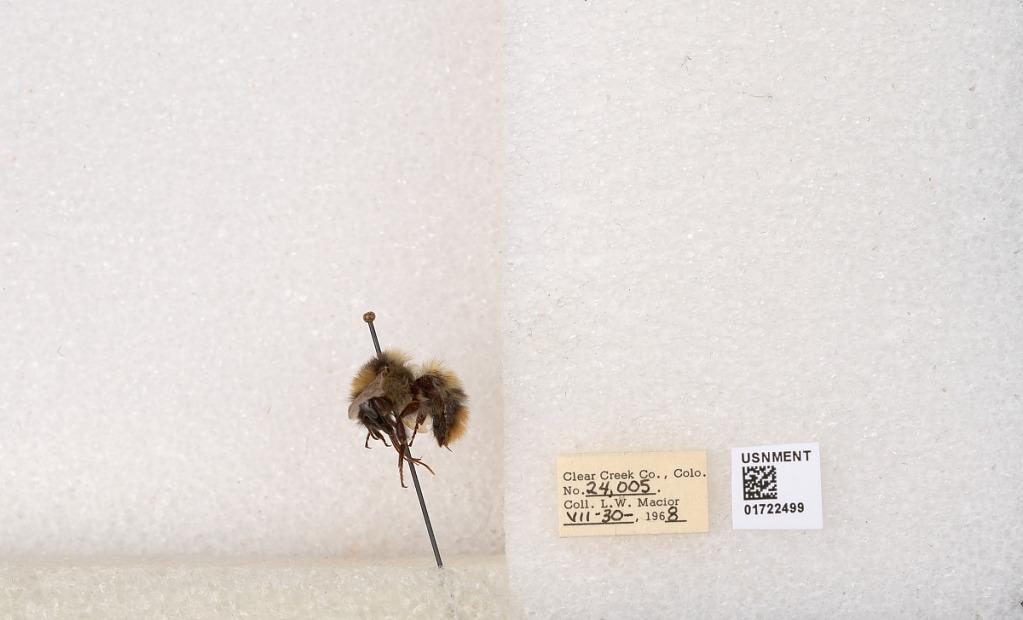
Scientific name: Bombus kirbyellus
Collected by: L. Macior
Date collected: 1968-7-30
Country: United States
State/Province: Colorado
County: Clear Creek
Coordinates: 39.6891, -105.644